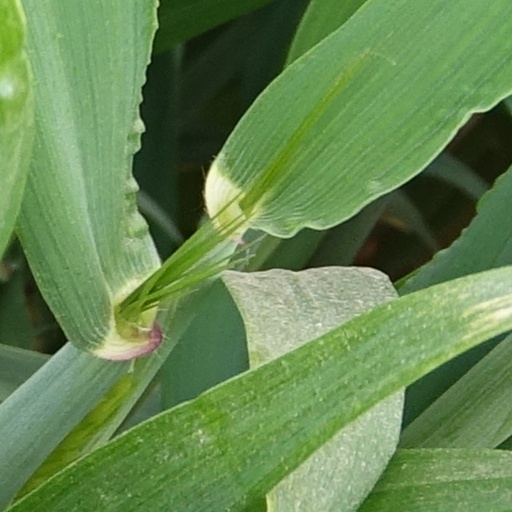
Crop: wheat